Akkorokamui

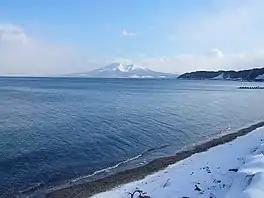
Uchiura Bay and Mount Komagatake near Yakumo town, Hokkaidō, looking southeast

In Ainu language, is "octopus", where refers to "string, strip, strand", so that is literally "something which has thin strands". Hence also literally translates to "kamuy which has strings (tentacles)".